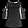
Label: Shirt